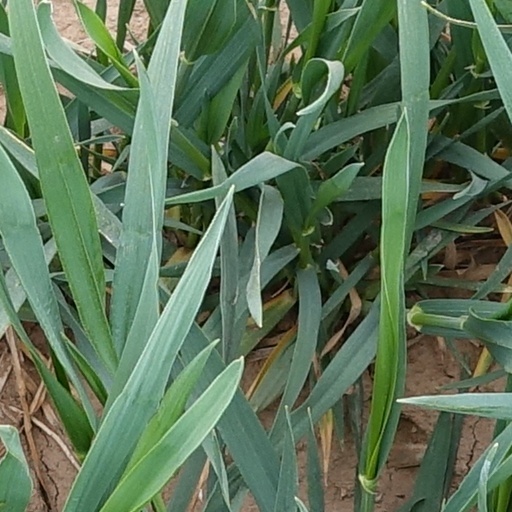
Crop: wheat